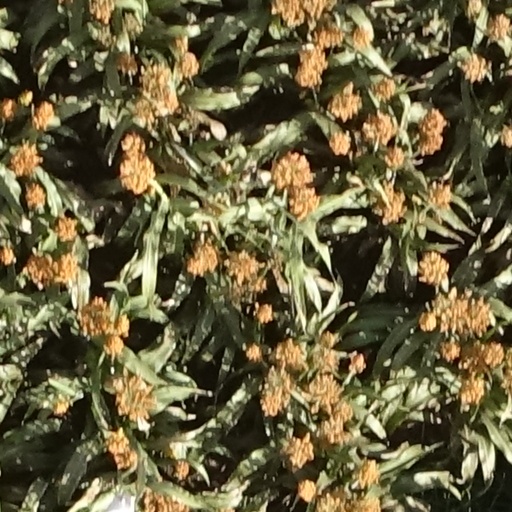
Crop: sorghum